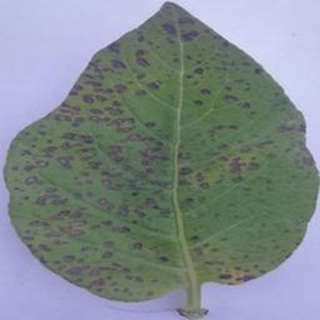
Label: potato_early_blight